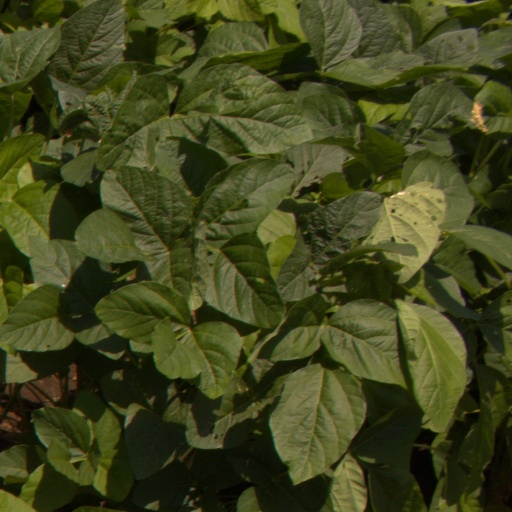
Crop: soybean